Blacklight

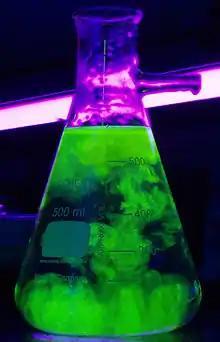
Fluorescein glowing under ultraviolet light

A Wood's lamp may be used to rapidly assess whether an individual is suffering from ethylene glycol poisoning as a consequence of antifreeze ingestion. Manufacturers of ethylene glycol-containing antifreezes commonly add fluorescein, which causes the patient's urine to fluoresce under Wood's lamp.